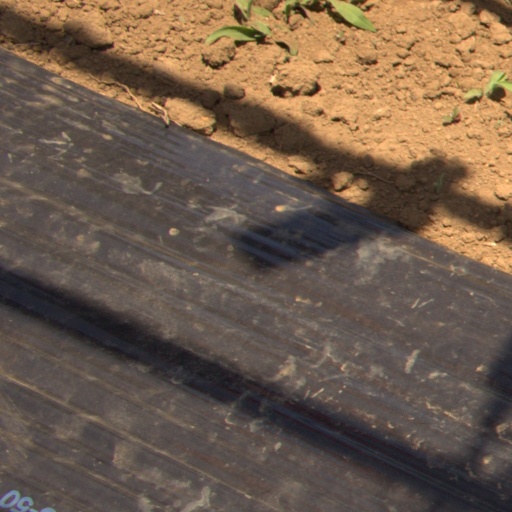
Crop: Jerusalem artichoke